Dark Phoenix (film)

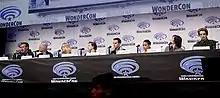
(left to right) Writer-director Simon Kinberg, producer Hutch Parker, and stars Sophie Turner, Tye Sheridan, Nicholas Hoult, Alexandra Shipp, Evan Peters, and Kodi Smit-McPhee promoting "Dark Phoenix" at the 2019 WonderCon.

Kinberg said at the start of March 2017 that he and producer Hutch Parker had begun early prep on the film, and that "Supernova" was just a code name they had been using for the sequel. He said they began discussing the story for the film during post-production on "Apocalypse", and that they wanted to do "something bold and radical and expand the universe in the same way that "Logan" (2017) feels bold and radical and certainly "Deadpool" (2016) does as well". In pitching the film to the studio, Kinberg used real world imagery, such as footage of disasters and lightning strikes, and focused on an organic and grounded approach as a response to criticisms of "Apocalypse"s heightened reality. Fox officially titled the film "Dark Phoenix" in April 2017 and gave it a release date of November 2, 2018. Fassbender indicated in May that he would be returning for the film, and Parker soon hinted that a younger version of the character Rogue could appear and that the film might explore the cosmic elements of the "Dark Phoenix" storyline.